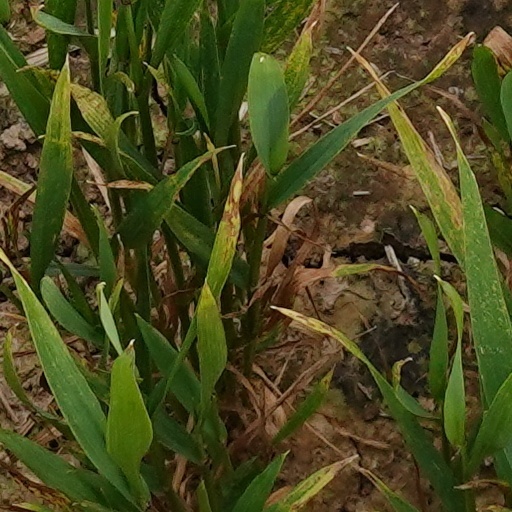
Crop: wheat